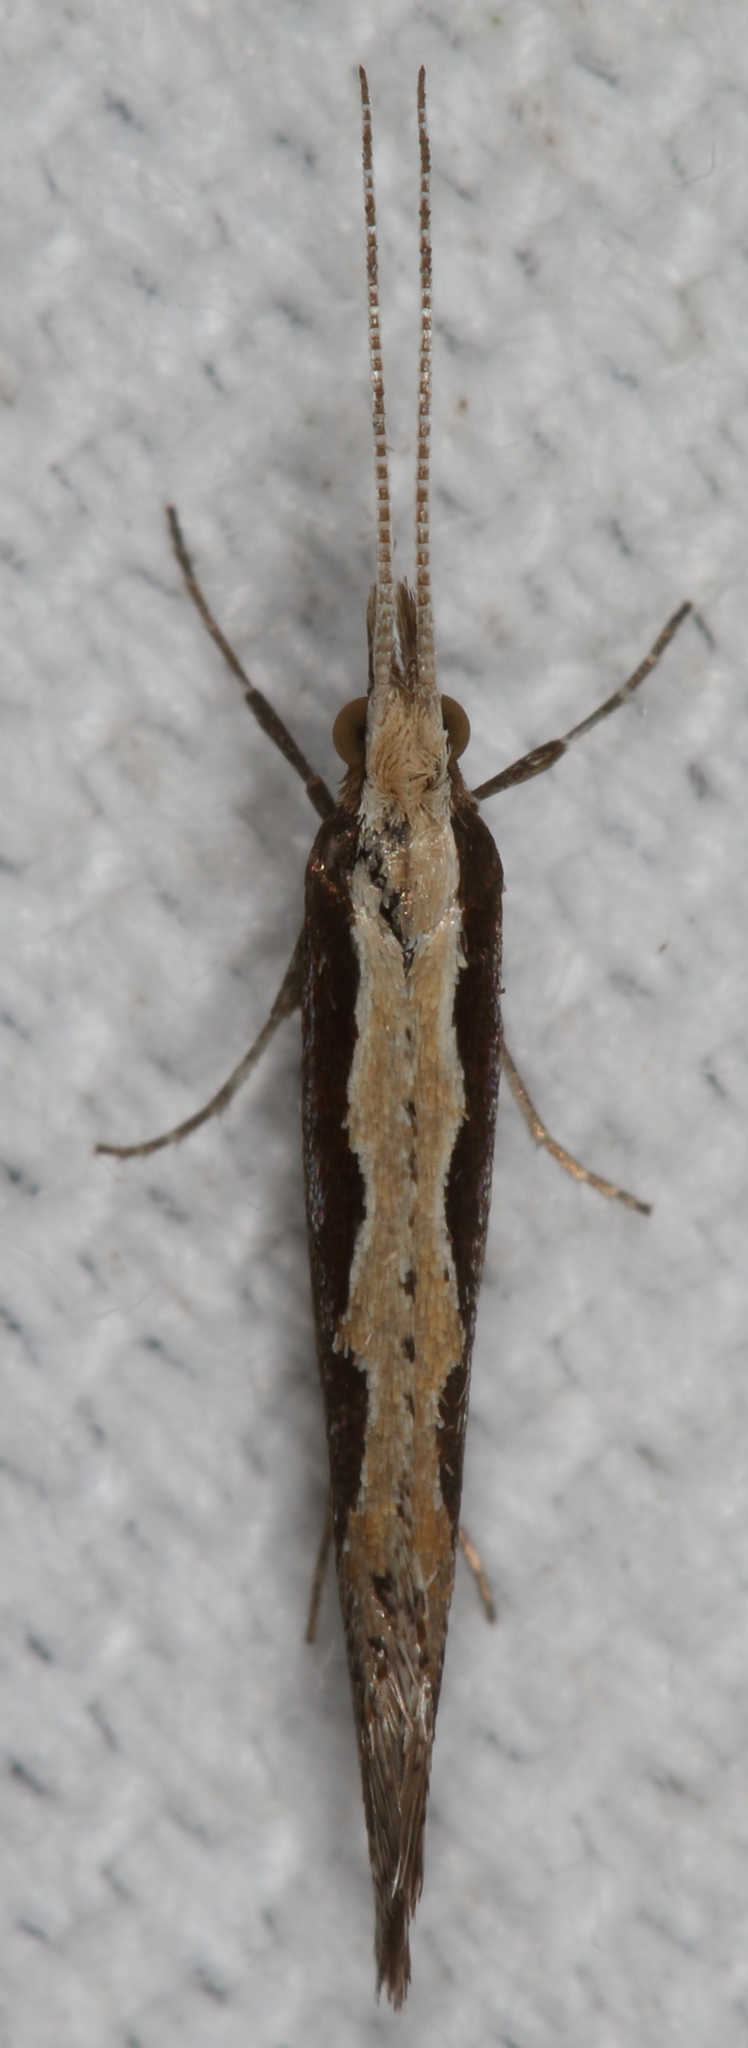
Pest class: diamondback_moth